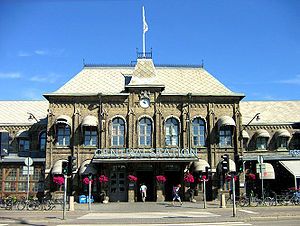
Göteborgs centralstation
Stationen set fra Drottningtorget
Centralstationen i Göteborg, Sverige, er centrum for den sporbårne offentlige transport i Västra Götalandsregionen. Tog afgår herfra til store dele af Sverige. Hver dag passerer over 40.000 rejsende stationen, svarende til 190 afgange og ankomster med tog.